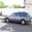
Label: automobile